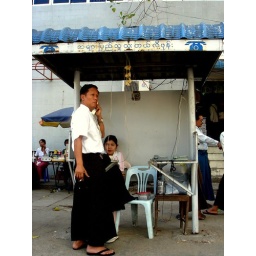
telephone box in Myanmar